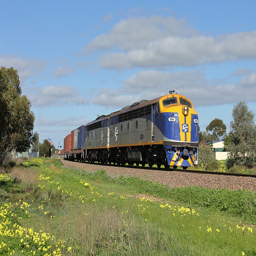
A train travelling on a track near dirt, grass and trees.
A train is passing by a grassy patch of land.
A train locomotive pulling a train through the countryside.
A train moving through a residential, wooded area.
A train is coming down the tracks near a field of flowers.